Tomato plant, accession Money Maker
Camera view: bottom (45 deg); turntable rotation: 30 degrees
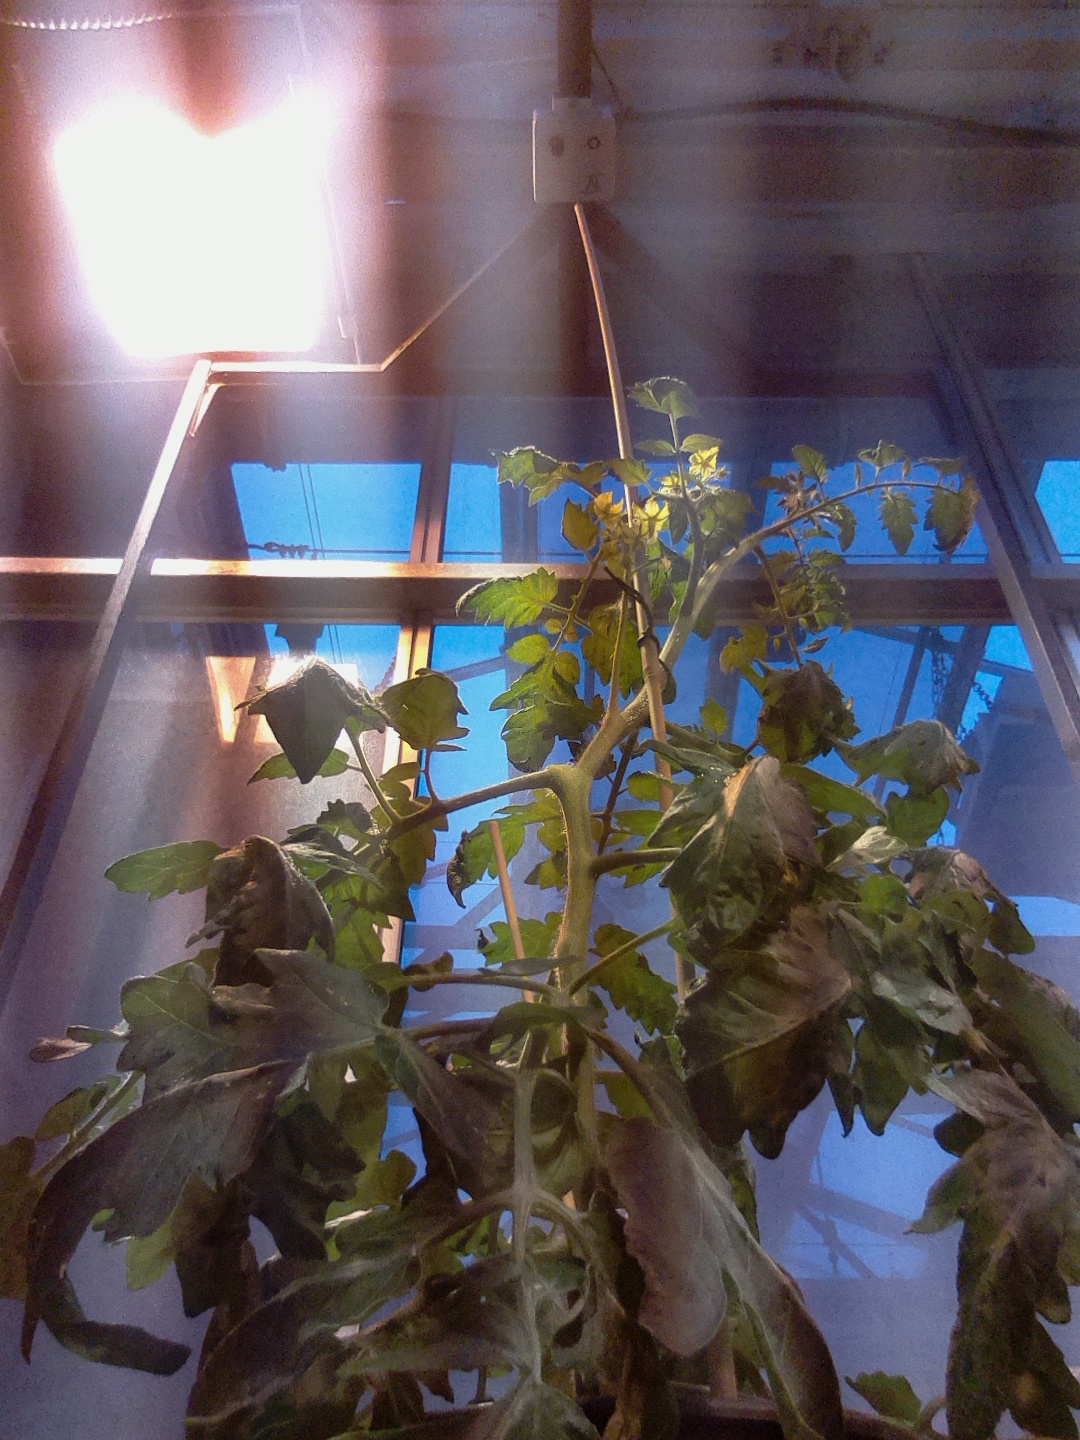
BBCH growth stage 68: Full flowering, 80%-90% of flowers open, more petals falling